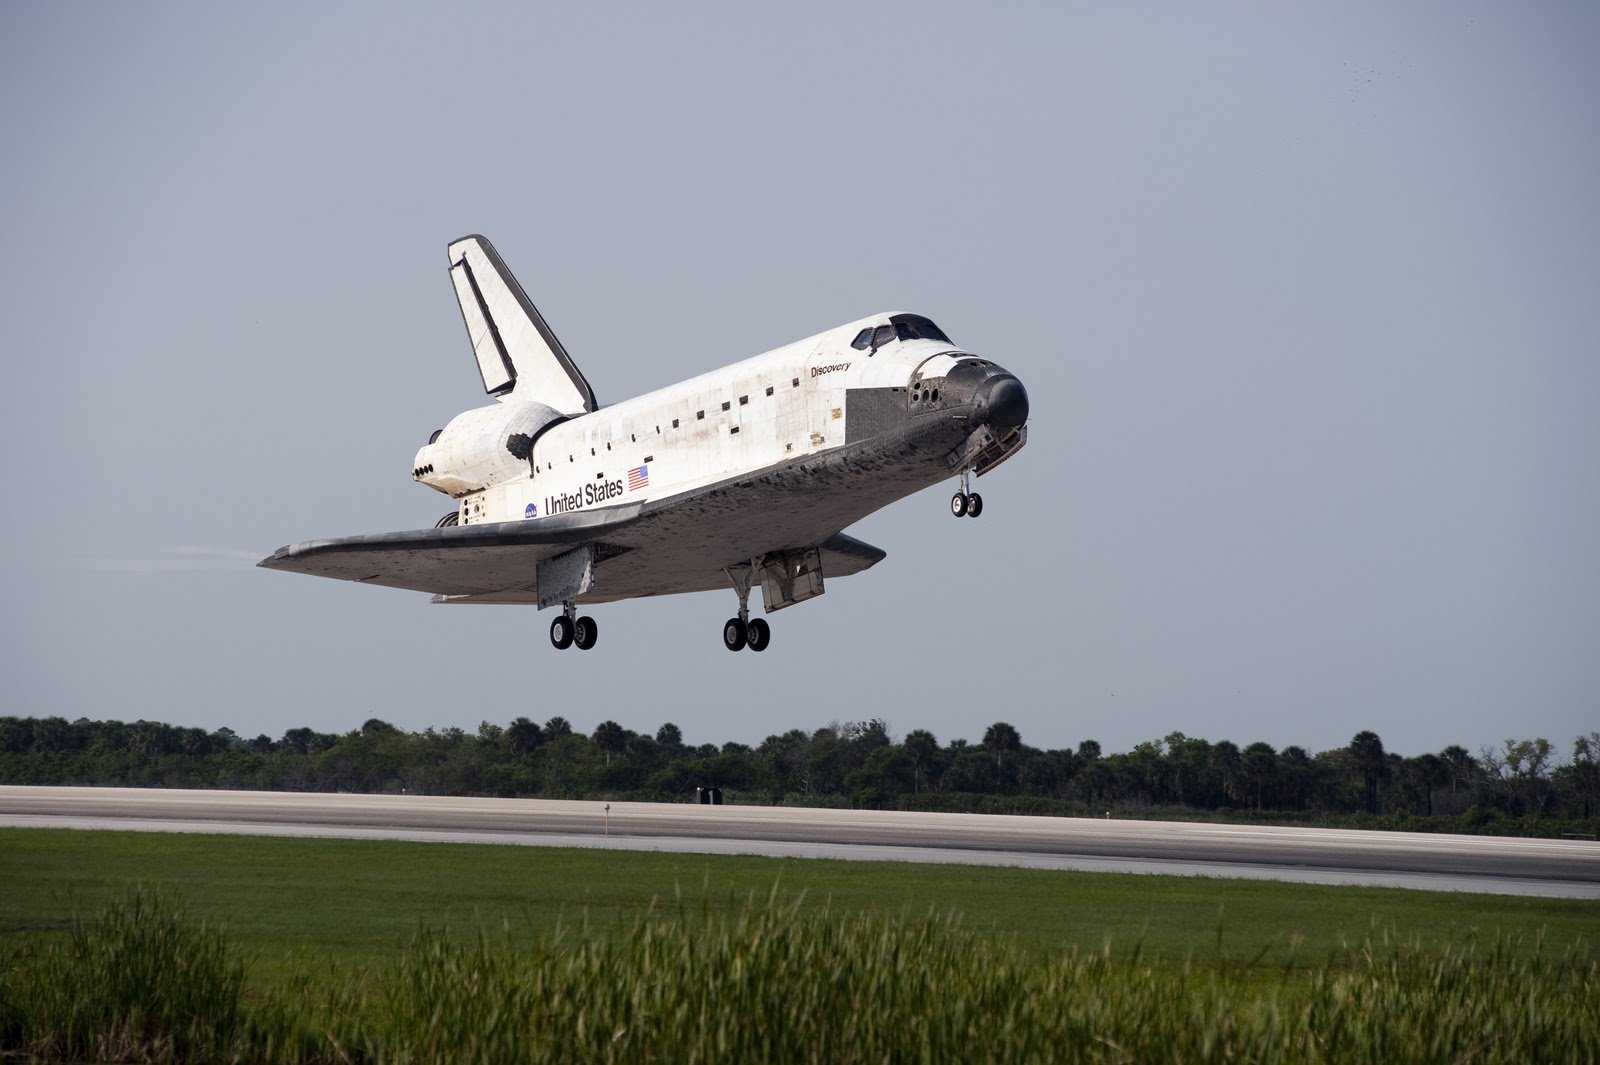
sky, technology, land, airplane, aircraft, vehicle, airline, aviation, flight, space, night sky, nasa, research, start, science, astronomy, universe, airliner, all, landing, boeing, takeoff, cape canaveral, space shuttle, light aircraft, air force, space travel, astronautics, jet aircraft, spaceport, air travel, atmosphere of earth, narrow body aircraft, aircraft engine, business jet